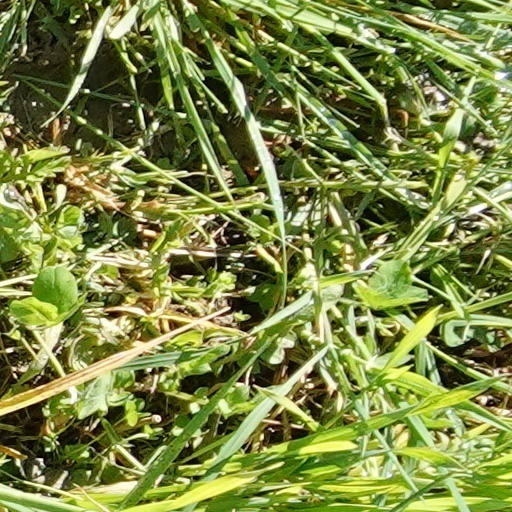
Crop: wheat